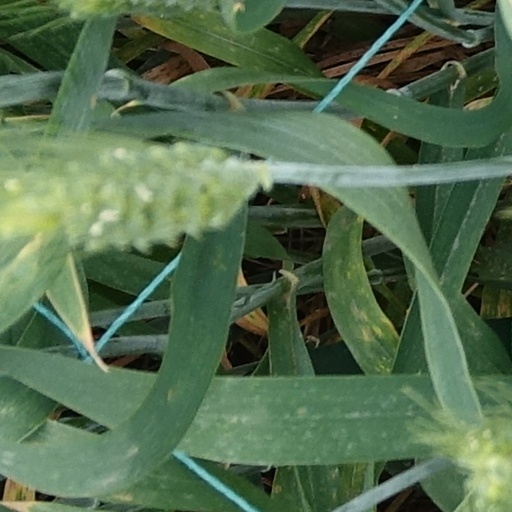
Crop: wheat